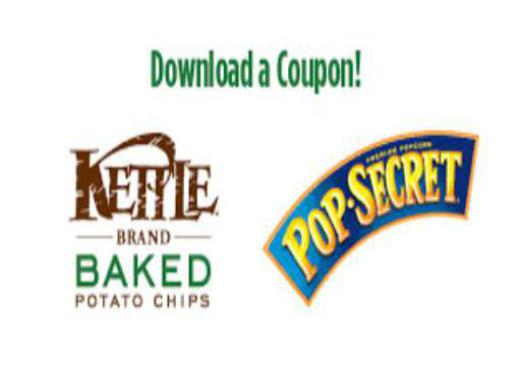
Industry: Food